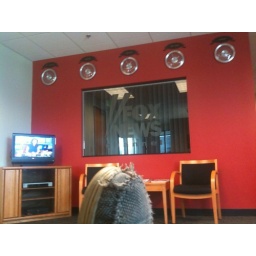
Alone in the orange green room, I notice my shoes' days are numbered